Hradec Králové Observatory

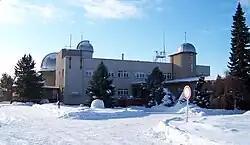

Hradec Králové Observatory is part astronomical observatory and part planetarium. Also housed in the same building are the Institute of Atmospheric Physics and the Czech Hydrometeorological Institute. It is located on the southern outskirts of Hradec Králové in the Czech Republic, and was founded in 1961.